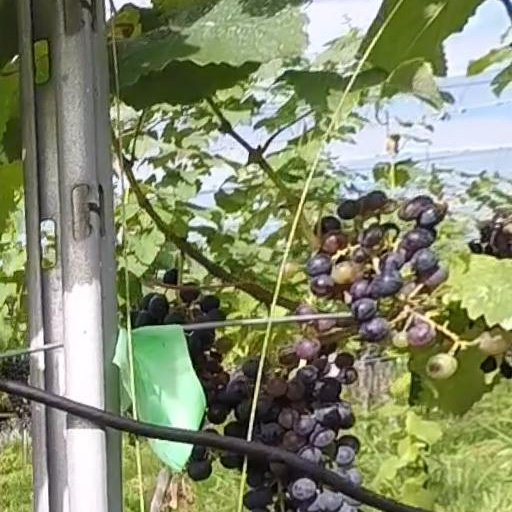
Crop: grape